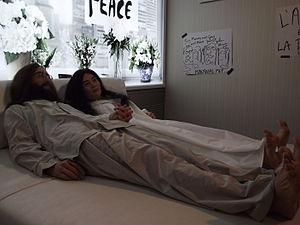
Bed-in for Peace de John Lennon et Yoko Ono au Musée Grévin Montréal
Les Bed-Ins for Peace sont les deux événements médiatiques tenus par le fondateur des Beatles John Lennon et son épouse Yoko Ono, à Amsterdam et à Montréal au printemps 1969. En pleine guerre du Viêt Nam, le couple tient à protester contre les guerres et fait ainsi la promotion de la paix. Le hit pacifique Give Peace a Chance est ainsi enregistré en direct avec les participants présents dans la suite de l'hôtel Reine Elizabeth à Montréal où le couple s'expose en pyjamas. John Lennon raconte ces évènements en chanson dans le titre des Beatles
Le musée Grévin Montréal est un musée de cire privé inauguré le 17 avril 2013 situé au 5ᵉ niveau du Centre Eaton de Montréal dans l'arrondissement Ville-Marie de Montréal, au Canada.